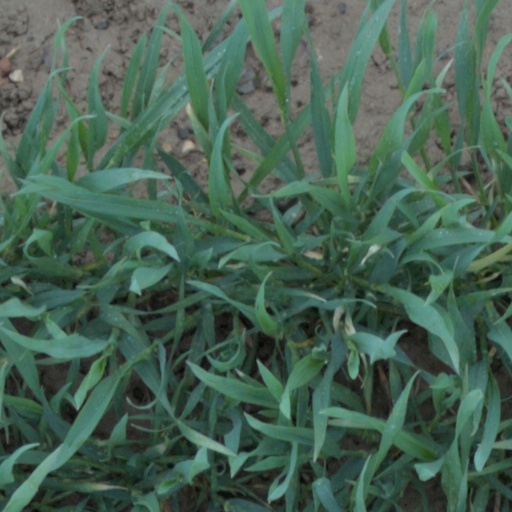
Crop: wheat